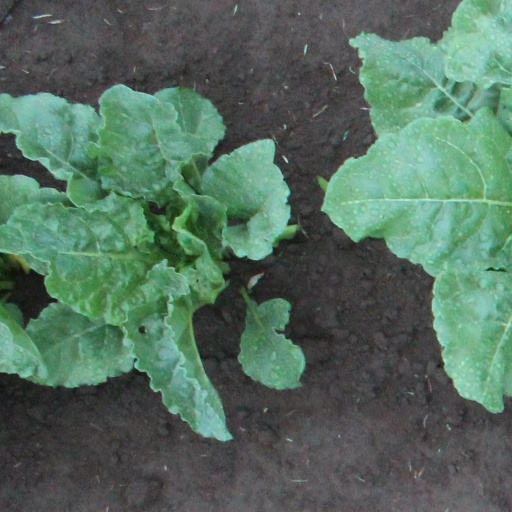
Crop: sugar beet